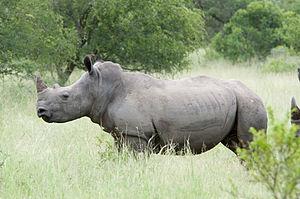
La Mkuze Game Reserve ou Mkhuze Game Reserve ou uMkhuze Game Reserve est une réserve animalière de 40 000 hectares située dans le nord du KwaZulu-Natal en Afrique du Sud.